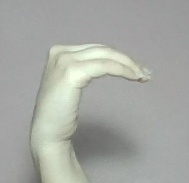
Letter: haa